Delaware State University

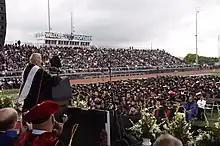
Then U.S. vice president Joe Biden delivering the commencement speech in May 2016

The main campus in Dover, the capital of Delaware, is approximately a two-hour drive from Philadelphia, Baltimore, and Washington, D.C., and three hours from New York City. The university has two satellite campuses located in Wilmington and Georgetown.